1919 in film

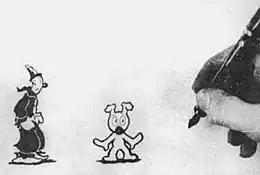
"Out of the Inkwell".

"Koko the Clown" was the first animated movie cartoon series. Below list of short films released in 1919: